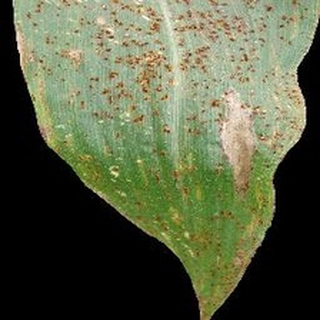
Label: corn_common_rust